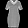
Label: Dress